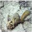
Label: squirrel